Grave robbery

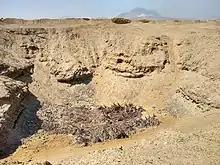
Hole that was dug by looters in Chan Chan, Peru

Grave robbing has caused great difficulty to the studies of archaeology, art history, and history. Countless precious grave sites and tombs have been robbed before scholars were able to examine them. In any way, the archaeological context and the historical and anthropological information are destroyed: